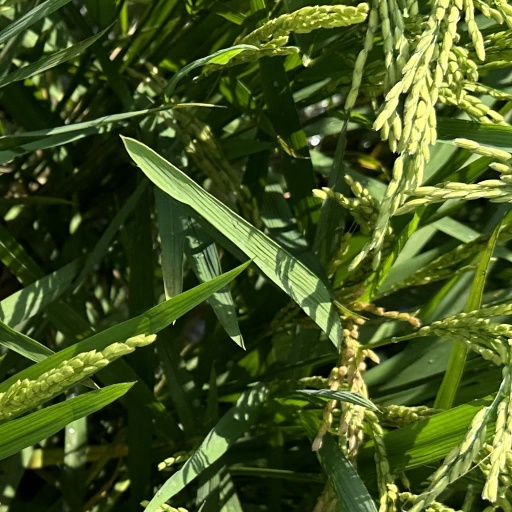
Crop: rice